Slavery in Ireland

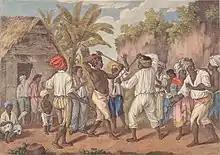
Slaves having a stick fight. A white indentured servant is standing on the left.

Early medieval legal texts provide a wealth of knowledge on the practice of slavery. Gaelic raiders kidnapped and enslaved people from across the Irish Sea for two centuries after the Fall of the Western Roman Empire destabilising Roman Britain; Saint Patrick was kidnapped by Gaelic raiders.